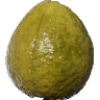
Label: Guava 1